Shen (clam-monster)

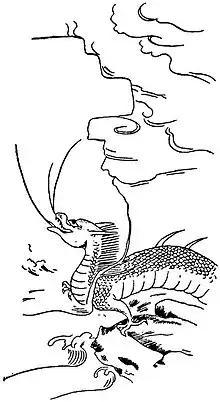
Shen illustrated in "Wakan Sansai Zue"

In Chinese mythology, the shen or chen is a shapeshifting dragon or shellfish-type sea monster believed to create mirages.